Munatia gens

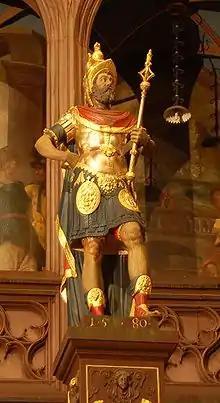
Statue of Lucius Munatius Plancus, in the Rathaus of Basel. Plancus founded the colony of Raurica, now Basel, in 43 BC. The statue, depicting Plancus in the Renaissance version of Roman armor, is dated 1580.

The gens Munatia was a plebeian family at Rome. Members of this gens are first mentioned during the second century BC, but they did not obtain any of the higher offices of the Roman state until imperial times.